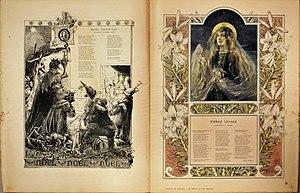
Page de Paris-Noël 1899-1900. Franc-Nohain, Noël conjugal, encadrement Maurice Garaud. La vierge au lys, Guirand de Scévola, encadrement A. Giraldon.